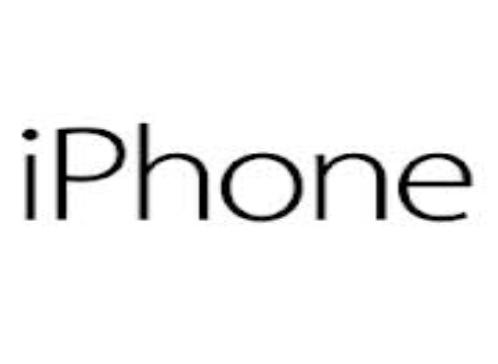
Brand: iPhone-2
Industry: Electronic